Culture of the Netherlands

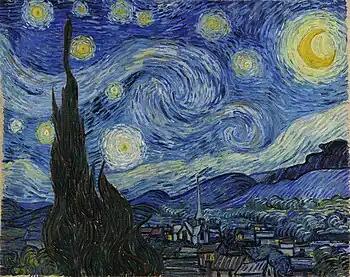
Vincent van Gogh, "Starry Night", 1889, Museum of Modern Art, New York City

The Hague School were around at the start of the 19th century. They showed all that is gravest or brightest in the landscape of Holland, all that is heaviest or clearest in its atmosphere. Amsterdam Impressionism was current during the middle of the Nineteenth century at about the same time as French Impressionism. The painters put their impressions onto canvas with rapid, visible strokes of the brush. They focused on depicting the everyday life of the city. Late nineteenth-century Amsterdam was a bustling centre of art and literature. Vincent van Gogh was a post-Impressionist painter whose work, notable for its rough beauty, emotional honesty and bold color, had a far-reaching influence on 20th-century art. In the 20th century, the Netherlands produced many fine painters and artists including (but not limited to): Roelof Frankot, Salomon Garf, Pyke Koch and many more. Around 1905-1910 pointillism was flourishing. Between 1911 and 1914 all the latest art movements arrived in the Netherlands one after another including cubism, futurism and expressionism. After World War I, De Stijl ("the style") was led by Piet Mondrian and promoted a pure art, consisting only of vertical and horizontal lines, and the use of primary colours.